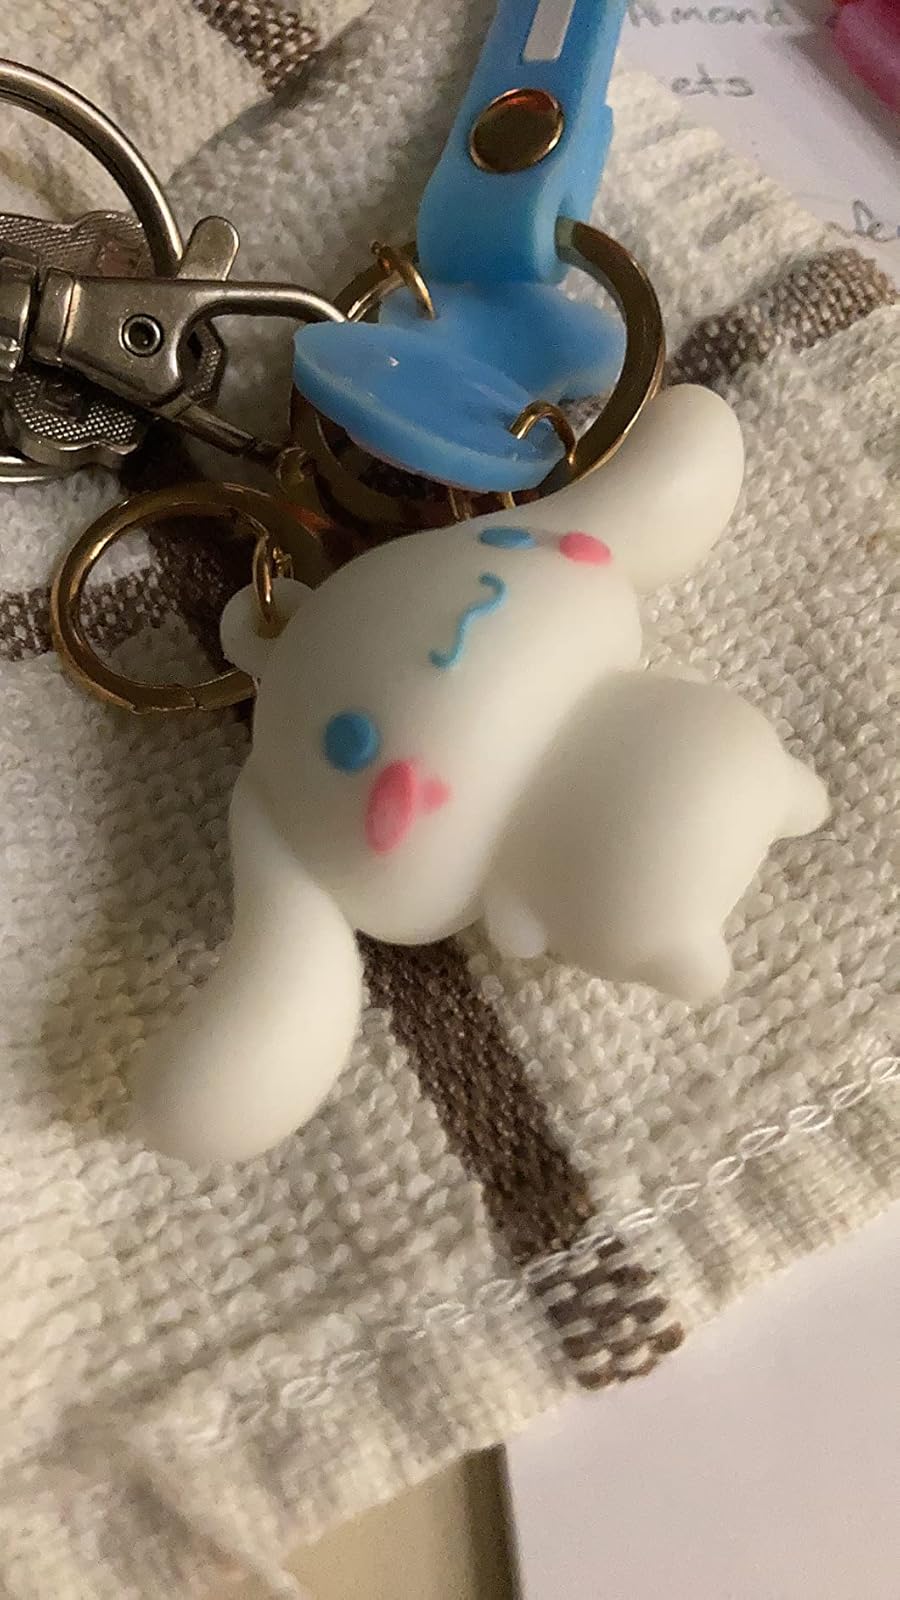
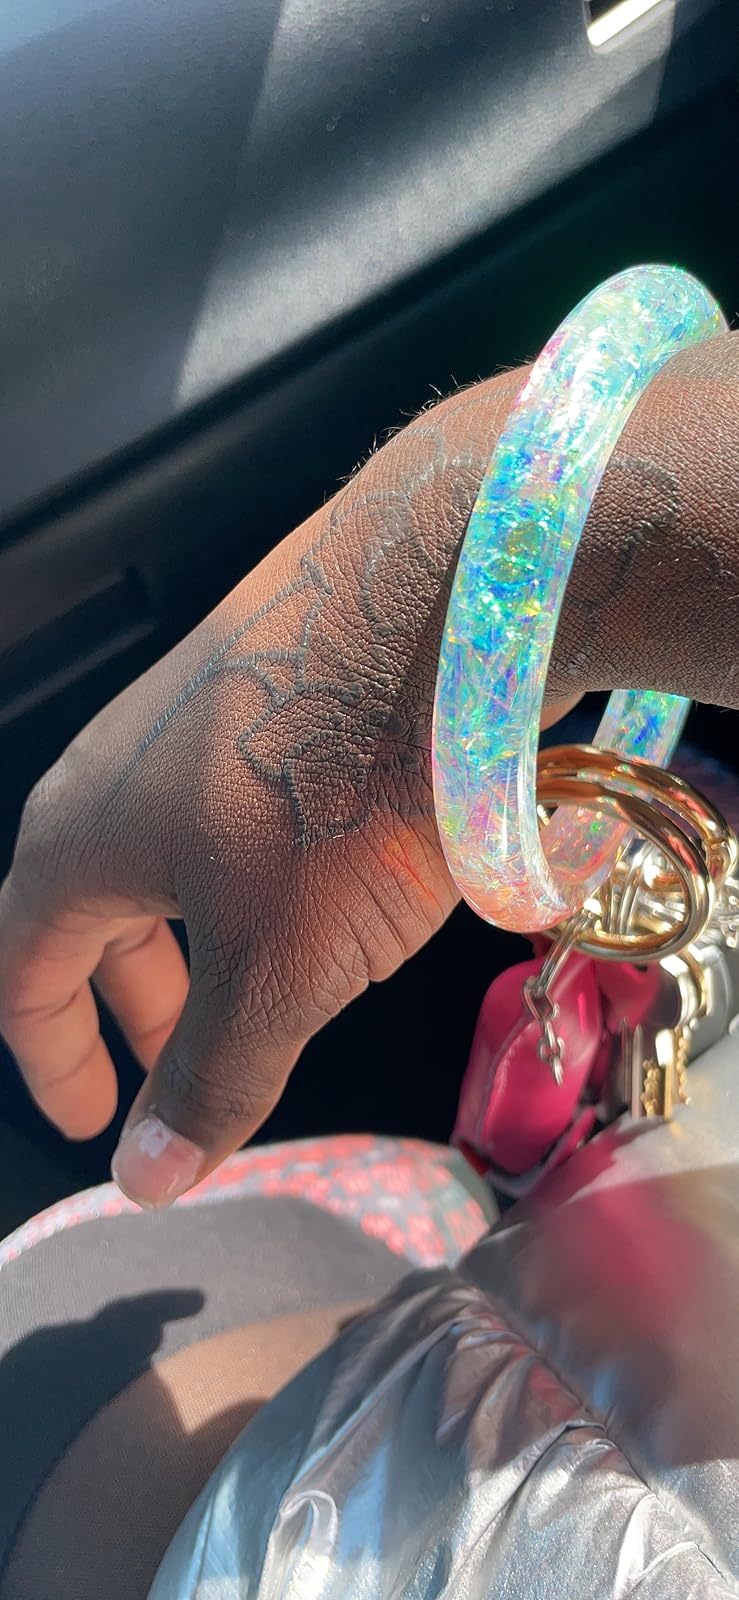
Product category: accessories_keychain
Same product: no